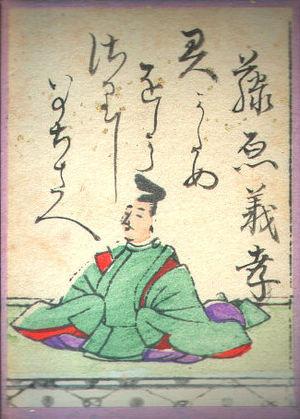
Cette page dresse une liste de personnalités mortes au cours de l'année 974 :